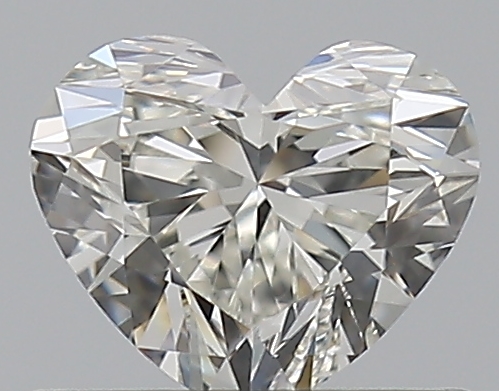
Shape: heart
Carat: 0.5
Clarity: VS1
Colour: I
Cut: EX
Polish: VG
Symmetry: VG
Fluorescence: F
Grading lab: GIA
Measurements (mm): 4.68 x 5.52 x 3.26